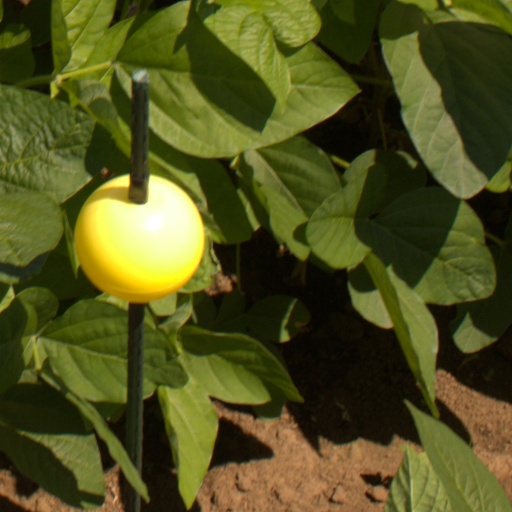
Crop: soybean